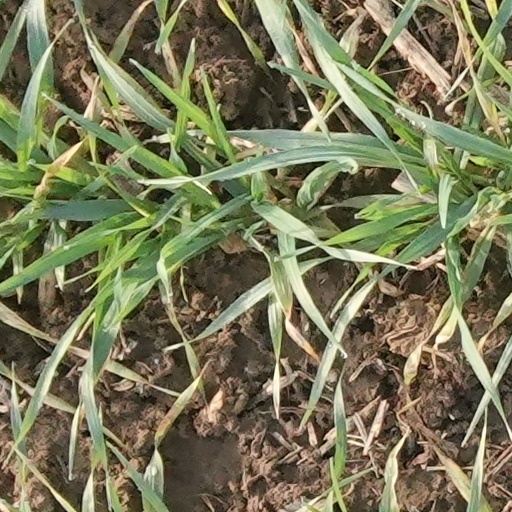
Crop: wheat